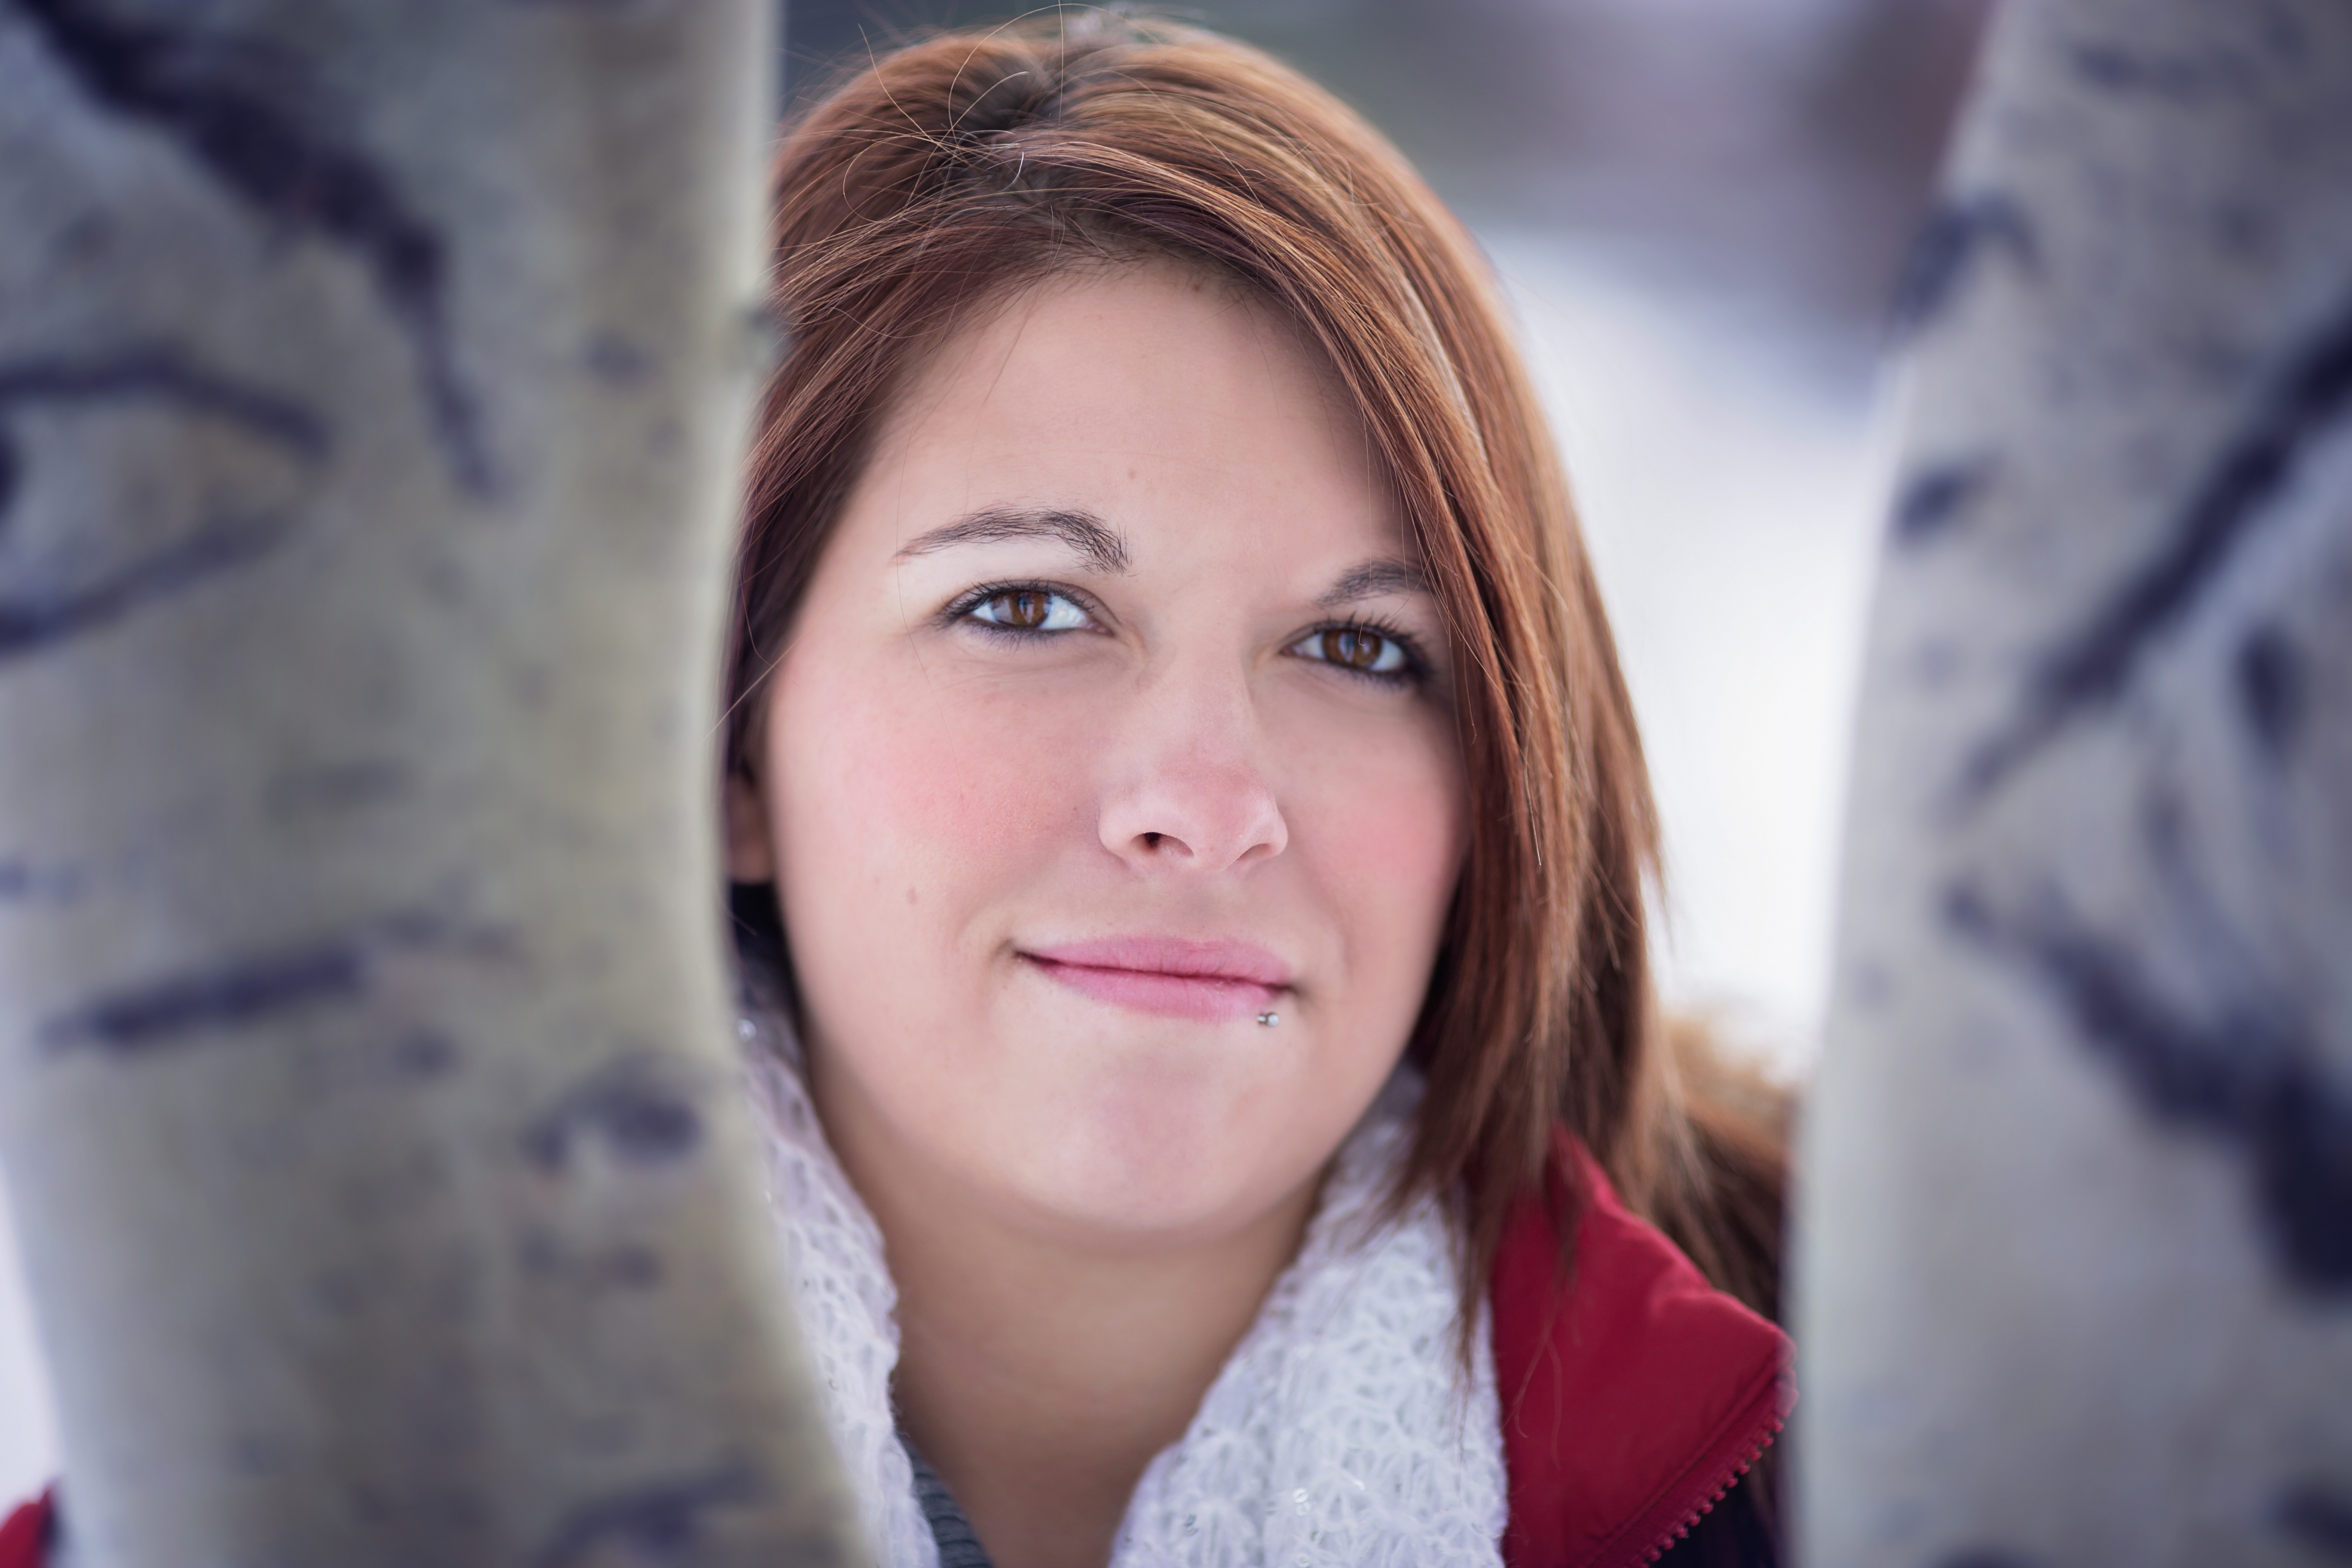
hand, person, girl, woman, hair, photography, female, portrait, model, color, child, lady, facial expression, smiling, smile, close up, outdoors, face, nose, eye, head, skin, beauty, organ, emotion, photo shoot, portrait photography